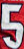
Number: 5